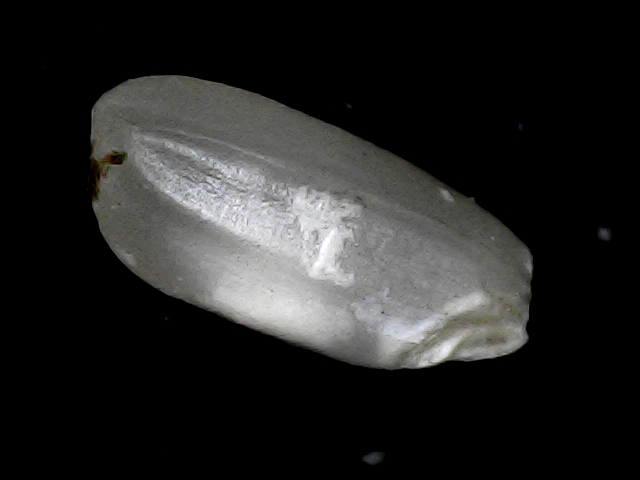
Rice variety: BD33